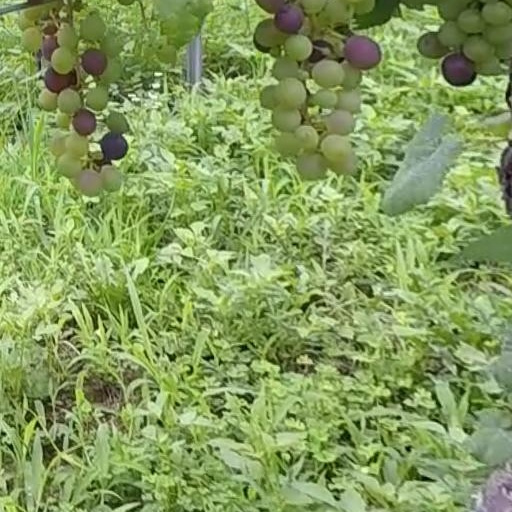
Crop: grape